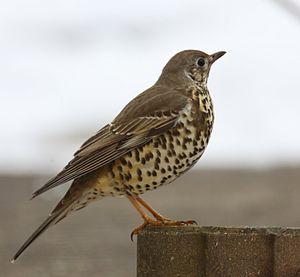
Schokland est une ancienne île du golfe du Zuiderzee, située dans la province néerlandaise du Flevoland.